Volodymyr Shcherbytsky

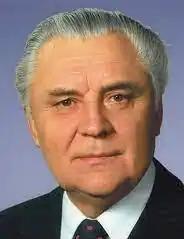
Shcherbytsky,

Volodymyr Vasyliovych Shcherbytsky (17 February 1918 – 16 February 1990) was a Ukrainian Soviet politician who served as First Secretary of the Ukrainian Communist Party from 1972 to 1989. A close ally of Soviet leader Leonid Brezhnev, Shcherbytsky replaced reformist leader Petro Shelest in 1972 as part of a crackdown on the Ukrainian intelligentsia. Shcherbytsky ruled as a neo-Stalinist, overseeing Russification of Ukrainian society as well as a rapid shift to nuclear power, ultimately resulting in the 1986 Chernobyl disaster. Shcherbytsky was removed in 1989 amidst widespread protests against his rule, and died months later.